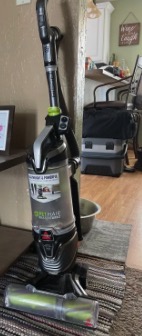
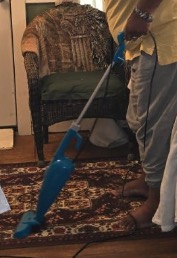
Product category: items_vacuum
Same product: no